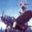
Label: airplane